Cannabis (drug)

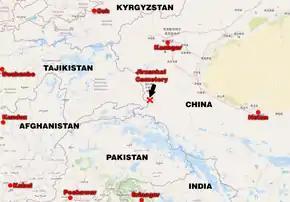
Present-day map of the Jirzankal Cemetery, site of the earliest evidence of cannabis smoking

Hashish (also spelled hasheesh, hashisha, or simply hash) is a concentrated resin cake or ball produced from pressed kief, the detached trichomes and fine material that falls off cannabis fruits, flowers and leaves, or from scraping the resin from the surface of the plants and rolling it into balls. It varies in color from black to golden brown depending upon purity and variety of cultivar it was obtained from. It can be consumed orally or smoked, and is also vaporized, or 'vaped'. The term "rosin hash" refers to a high quality solventless product obtained through heat and pressure.